Edward Herbert Wright

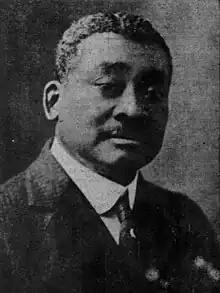
Wright circa 1927

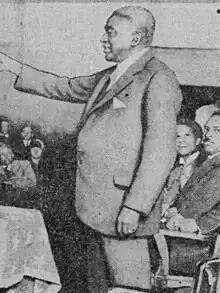
Wright in 1927

Edward Herbert Wright (September 28, 1863 – August 6, 1930) was an American politician and political activist who helped play a pivotal early role in African-American political participation in Chicago.